Daniel Gollan

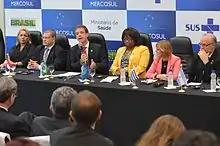
Daniel Gollan with fellow health ministers of Mercosul in 2015

He was appointed minister of health in Argentina, on 26 February 2015. Replacing Juan Luis Manzur. Kirchnerism could not achieve a victory for Daniel Scioli in the 2015 presidential election that allowed him to prevent a ballotage, and runs for a runoff election against Mauricio Macri. Kirchnerism reacted with a negative campaigning against Macri. Gollan said, in his Twitter account, "The 12 new radiation therapy centers to treat cancer will continue if Scioli is president. Think well before you vote". The opposition asked for his resignation, and Gollan deleted the post and claimed that his account had been hacked. Still, his previous posts had a similar tone. Anyhow, the statements in this negative campaigning showed to be true, as after Scioli lost the election and Mauricio Macri become the President of Argentina, many hospitals were closed, Argentina's public health system was seriously deteriorated and the Health Ministry itself was demoted to a Secretariat, with lower budget and less decision powers.